Dick Tracy (1990 film)

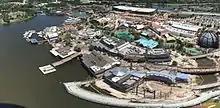
Exterior of Disney Springs at the Walt Disney World resort.

"Dick Tracy" had a benefit premiere at the Woodstock Theatre, a then-twin-screen theater in Woodstock, Illinois (the hometown of Tracy creator Chester Gould), on June 13, 1990, while the production premiere occurred the next day at the Walt Disney World Village's Pleasure Island in Lake Buena Vista, Florida. The film was released in the United States in 2,332 theaters June 15, 1990, earning $22.54 million in its opening weekend, including an estimated $1.5 million of t-shirt sales. This was the third-highest opening weekend of 1990, and Disney's biggest ever. The film would hold the record for having the largest opening weekend for a live-action Disney film for six years until 1996 when "The Rock" surpassed it. "Dick Tracy" eventually grossed $103.74 million in the United States and Canada, and $59 million elsewhere, coming to a worldwide total of $162.74 million. "Dick Tracy" was also the ninth-highest-grossing film in America in 1990, and number twelve in worldwide totals.